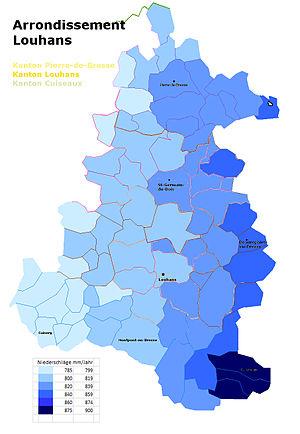
Moyen des précipitations annuelles par commune de l'arrondissement Louhans